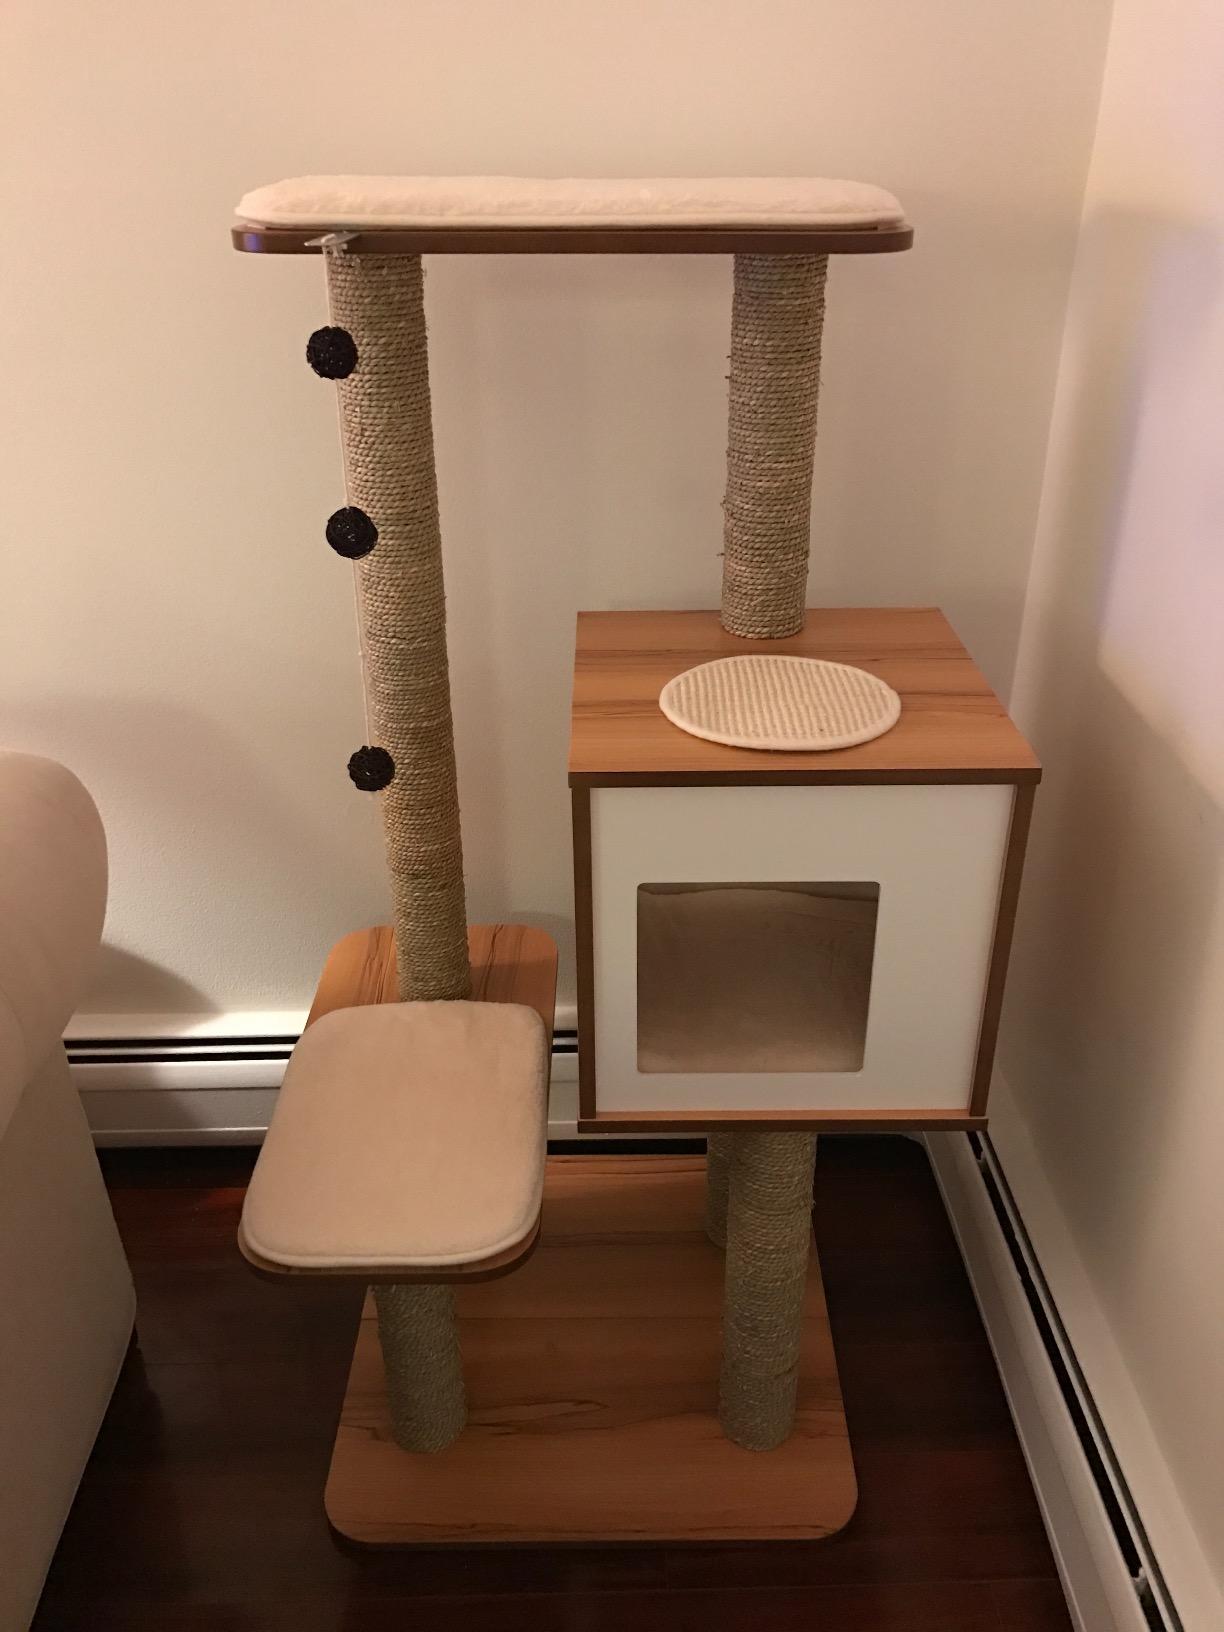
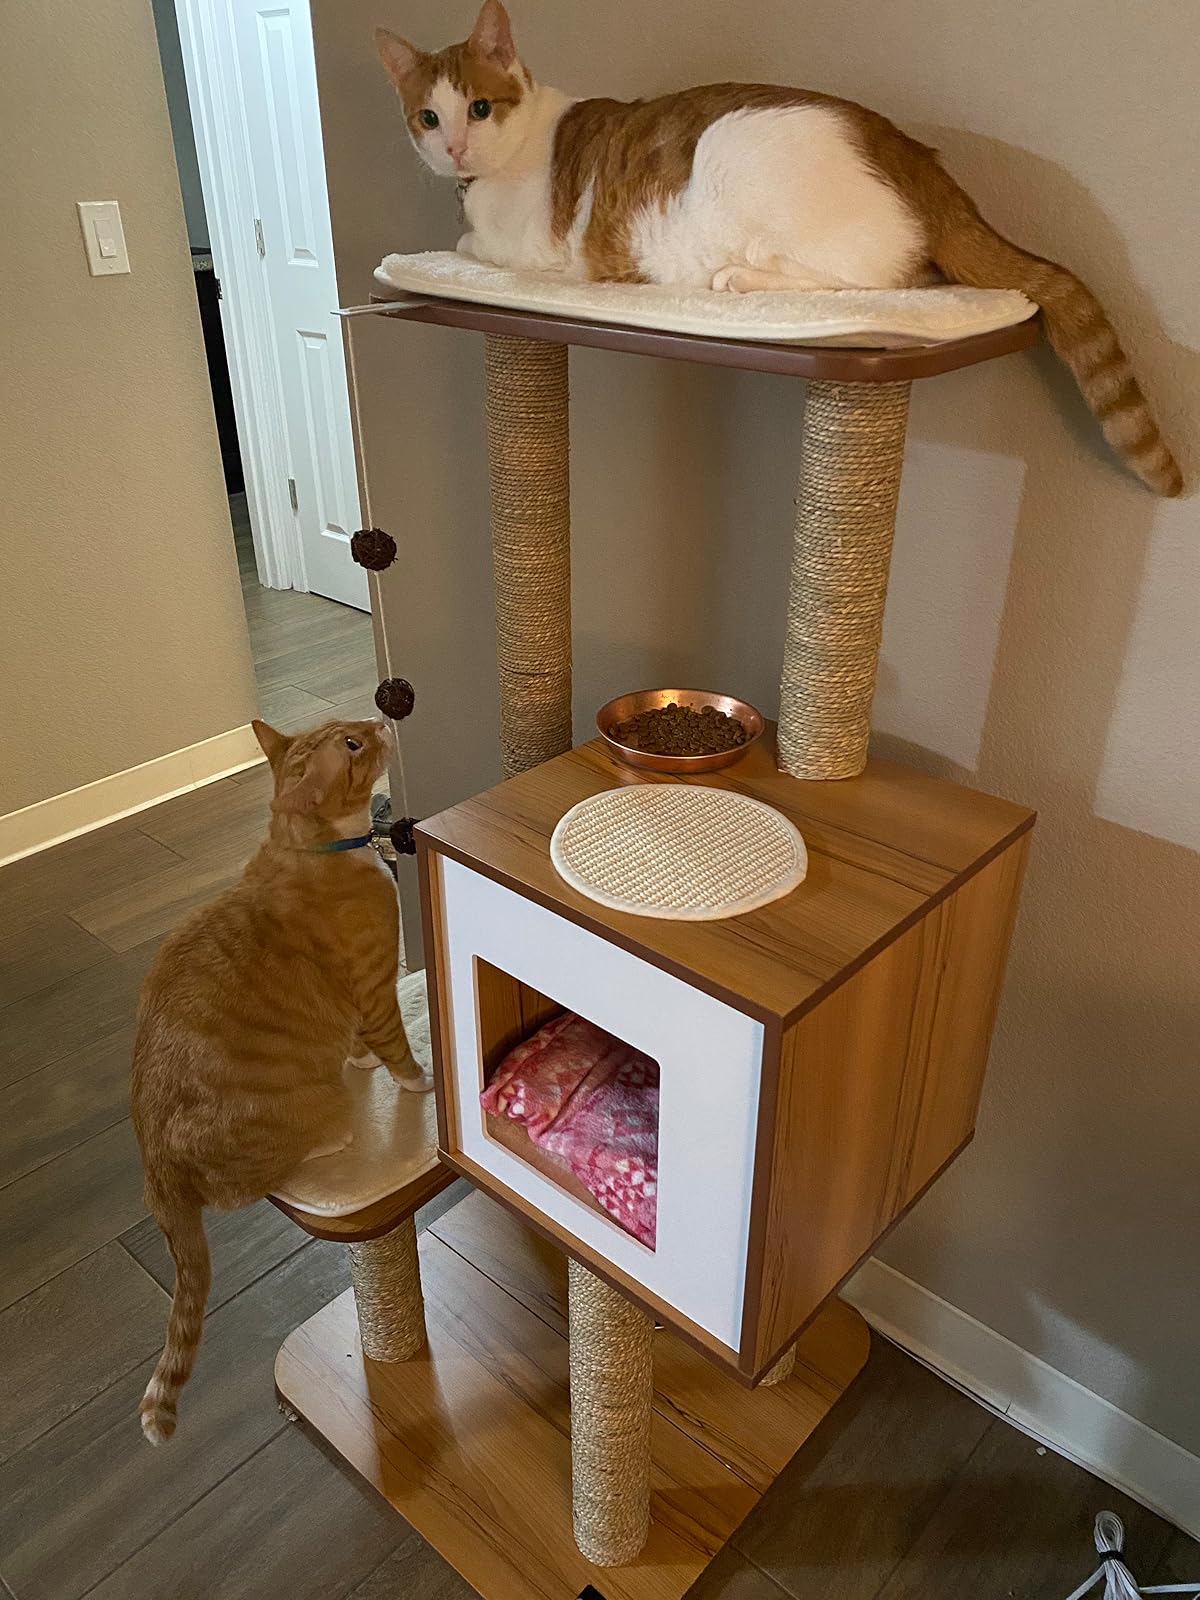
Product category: items_cat tree
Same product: yes